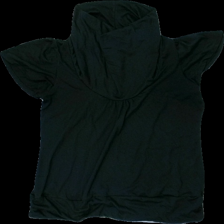
View: front
Type: Top
Category: Ladies
Brand: Not in the list
Brand text on label: Lena
Colors: Black
Material: 60% polyester, 40% cotton
Cut: Regular
Size: M
Season: All
Price range: <50
Recommended usage: Export